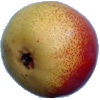
Label: Pear 2